Kyewaga Central Forest Reserve

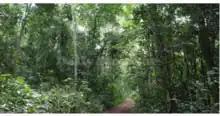
Kyewaga Central Forest Reserve Found in Katabi, Busiro Wakiso, Central Region in Uganda

Kyewaga Central Forest Reserve is a forested area located in Wakiso District, Uganda. The reserve is known for its rich biodiversity and ecological significance. However, in recent years, it has faced various threats and challenges, including sand mining, fish ponds, and encroachment by licensed tree planters.